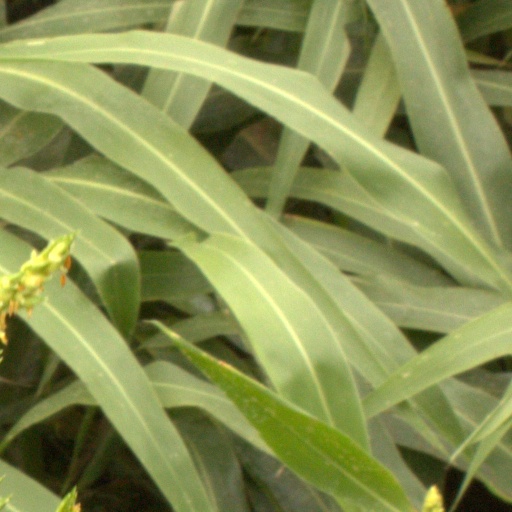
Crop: sorghum